Cosplay

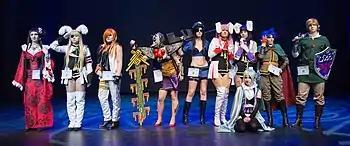
Cosplayers at Yukicon 2014, a fan convention in Finland

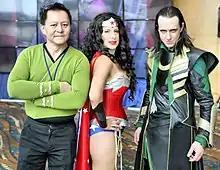
Three cosplayers at the Comic Con in Long Beach 2014, representing a Star Trek character, the superheroine Wonder Woman (DC Universe) and supervillain Loki (Marvel Universe)

Cosplay, a blend word of "costume play", is an activity and performance art in which participants called cosplayers wear costumes and fashion accessories to represent a specific character. Cosplayers often interact to create a subculture, and a broader use of the term "cosplay" applies to any costumed role-playing in venues apart from the stage. Any entity that lends itself to dramatic interpretation may be taken up as a subject. Favorite sources include anime, cartoons, comic books, manga, television series, rock music performances, video games, memes and in some cases, original characters. The term has been adopted as slang, often in politics, to mean someone pretending to play a role or take on a personality disingenuously.